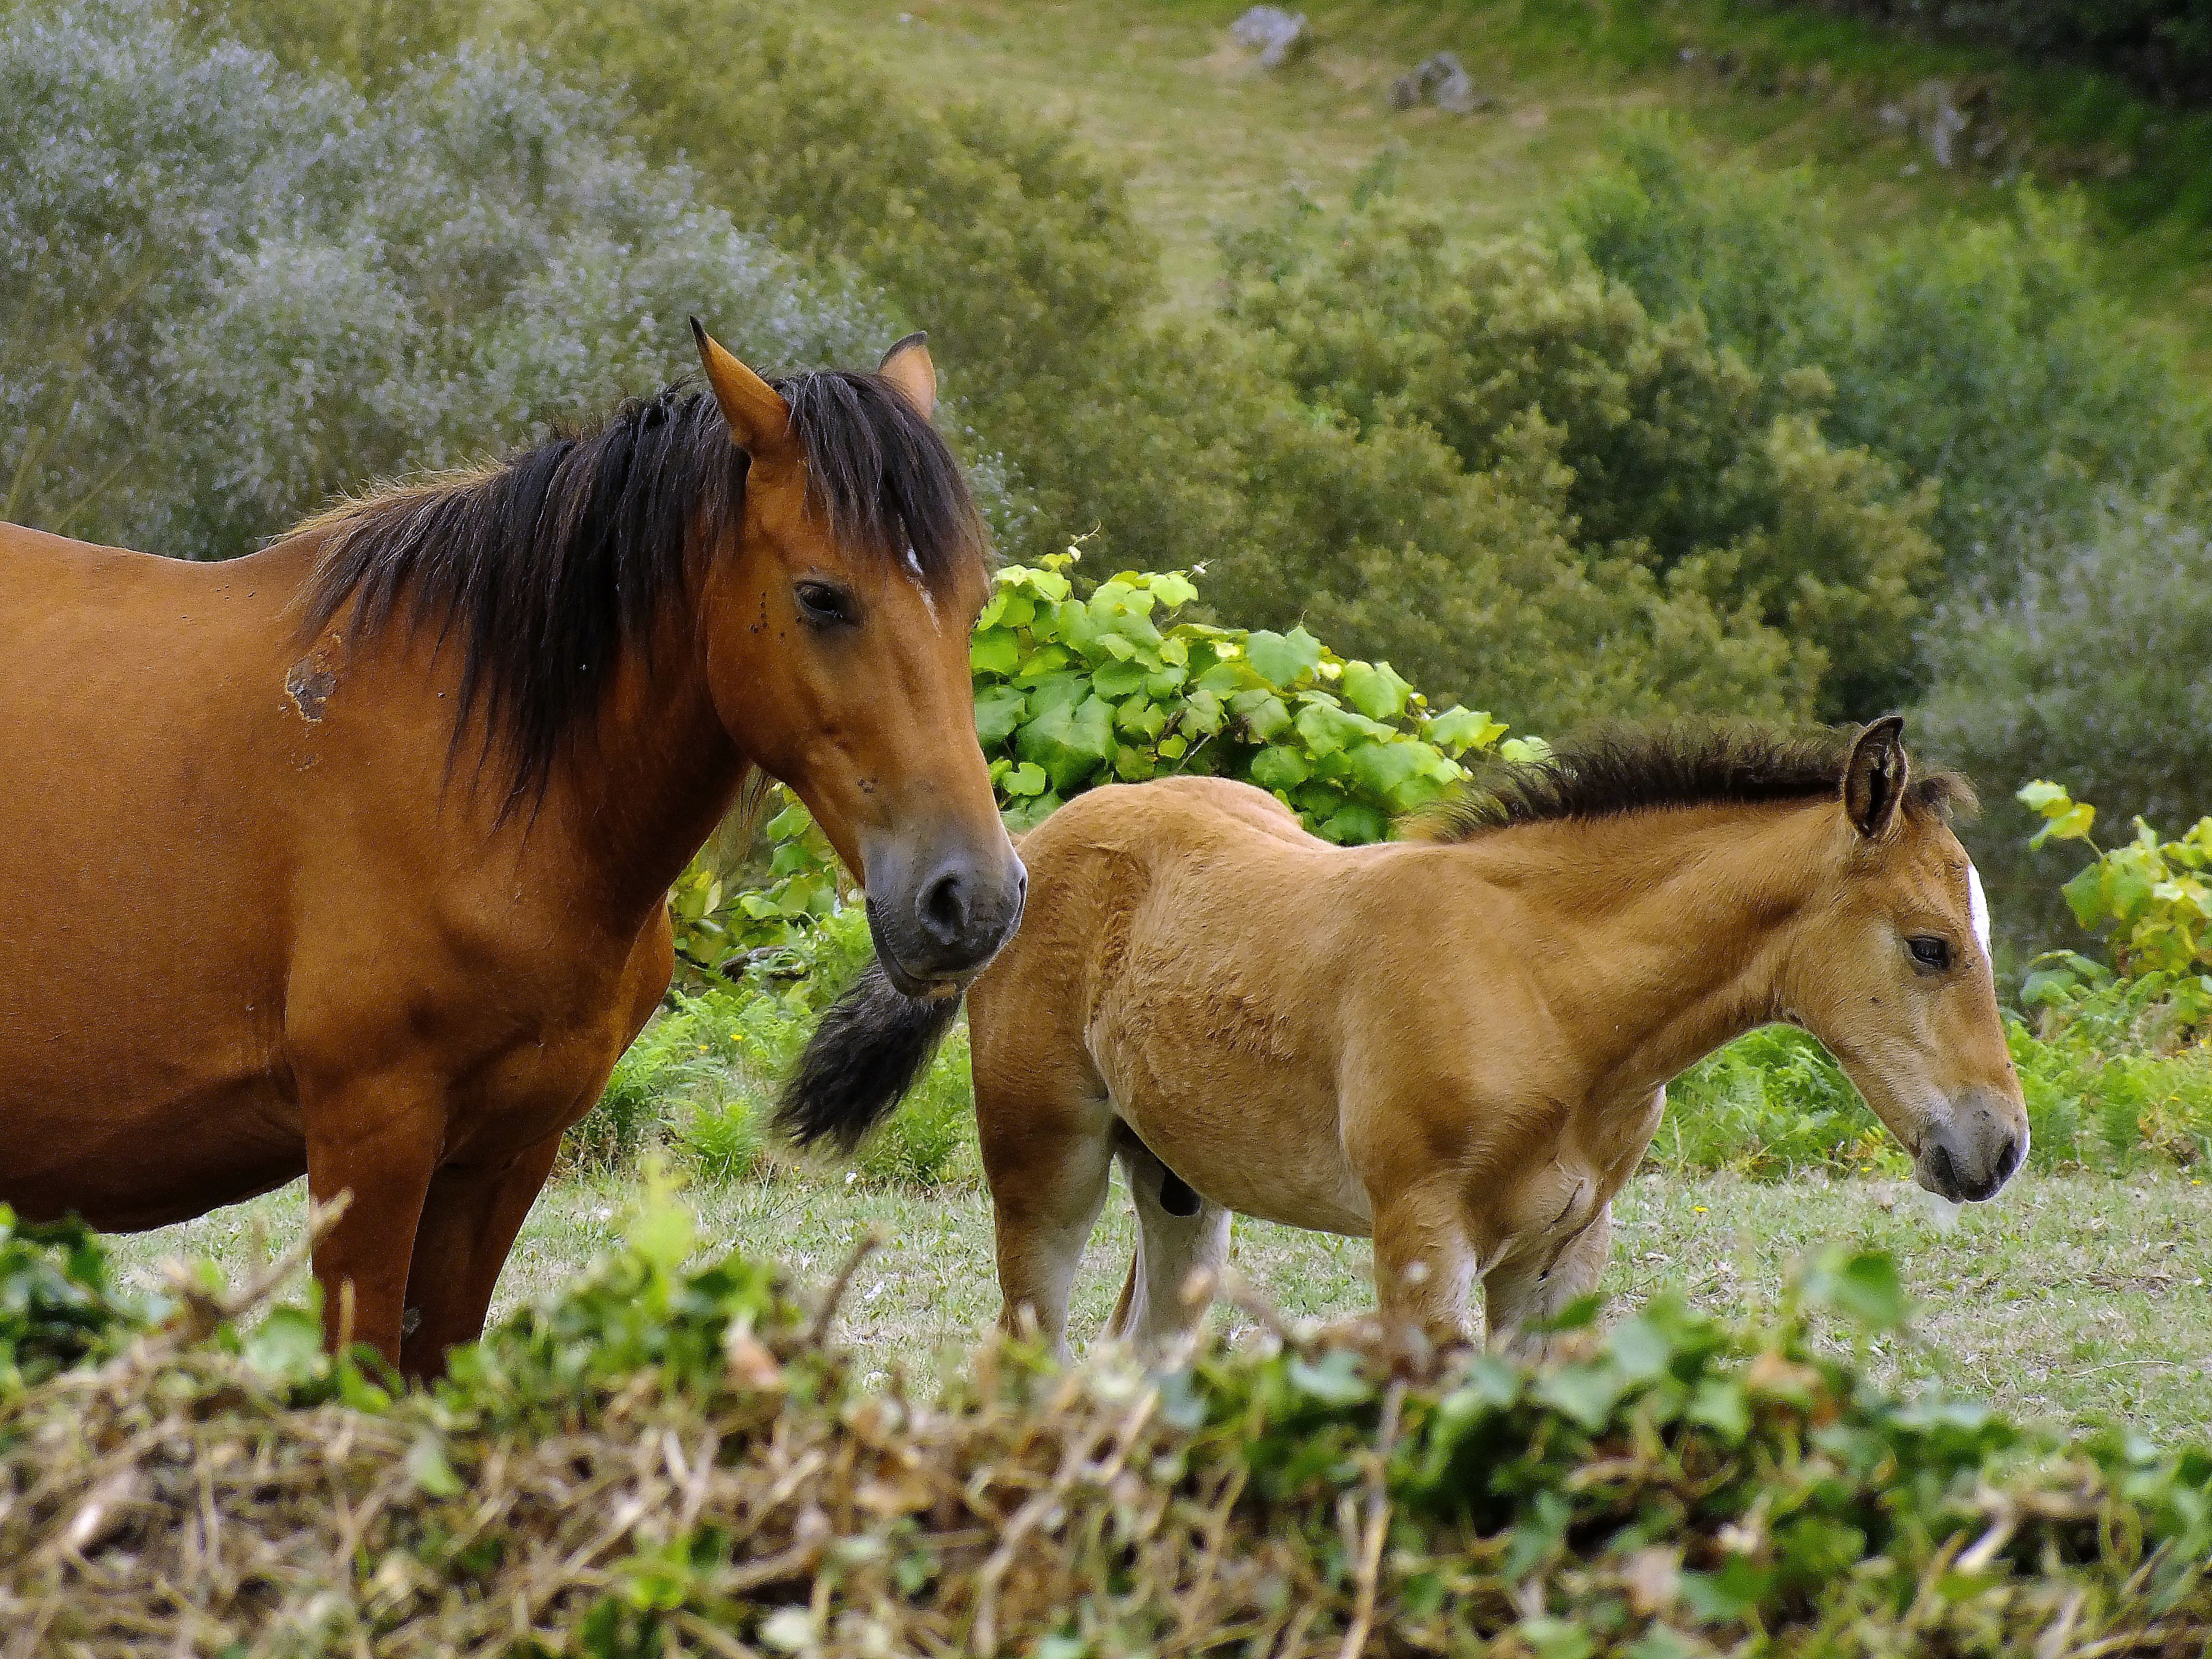
herd, pasture, horse, mammal, stallion, mane, fauna, animals, vertebrate, mare, caballos, foal, ggl1, animales, finepixhs20, colt, pack animal, horse like mammal, mustang horse